Military of the Warring States

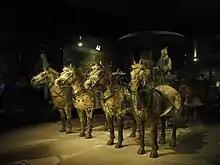
Bronze chariot and horses from the Terracotta Army.

The rapid growth of Qin's military began with the adoption of Shang Yang's Legalist reforms beginning in 361 BC. Shang Yang was originally a minor official in the state of Wei, but failed to gain recognition there and defected to Qin in 361 BC. Shang Yang personally led the Qin army to wage war on his native homeland and recovered territory previously lost to Wei. This forced Wei to shift its capital eastward to Daliang in 340 BC. After the death of Duke Xiao of Qin in 338 BC, Shang Yang was accused of treason and killed.